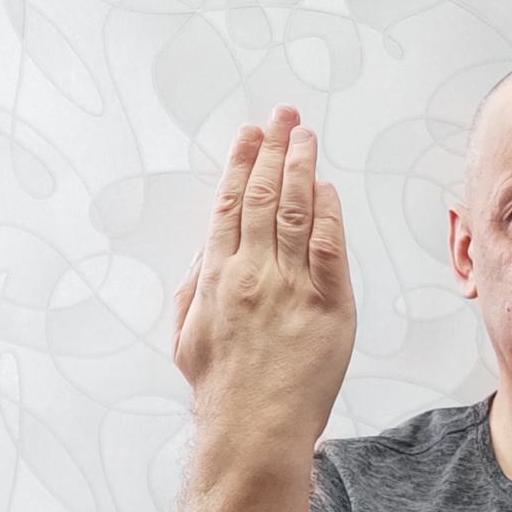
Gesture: stop_inverted